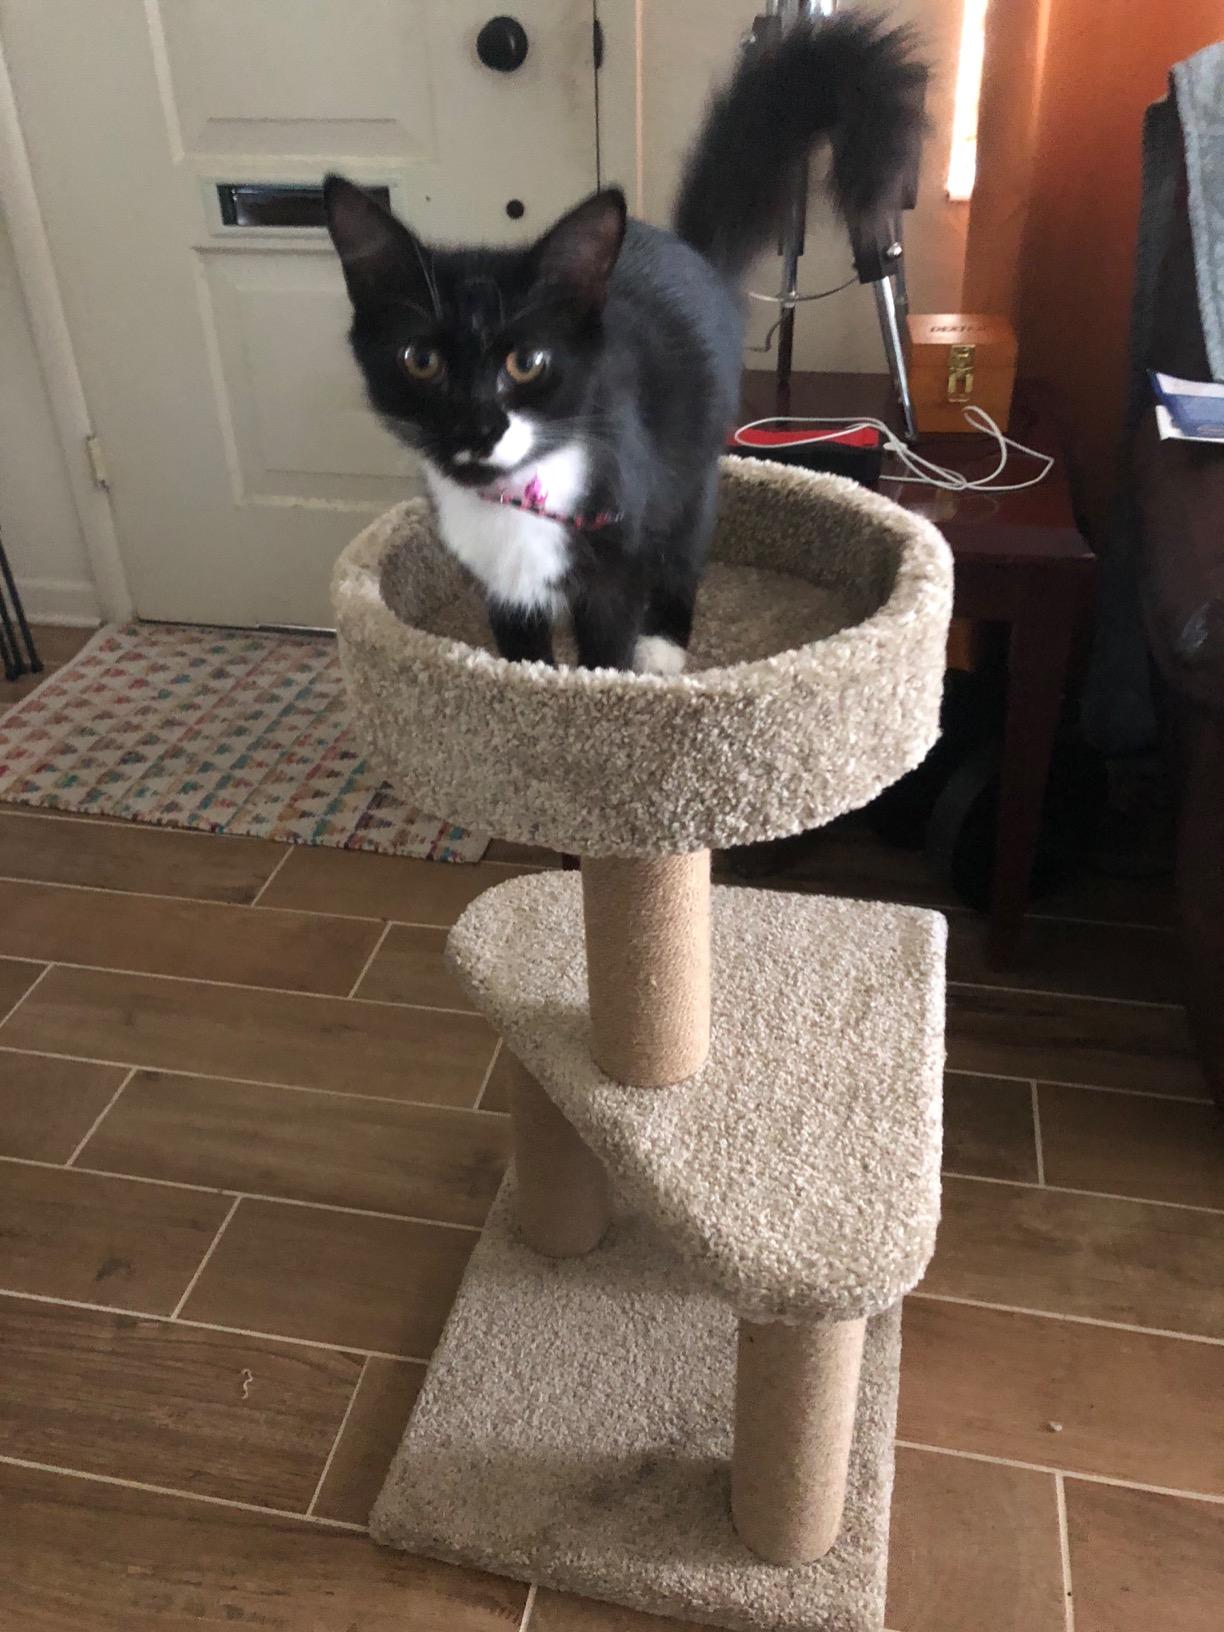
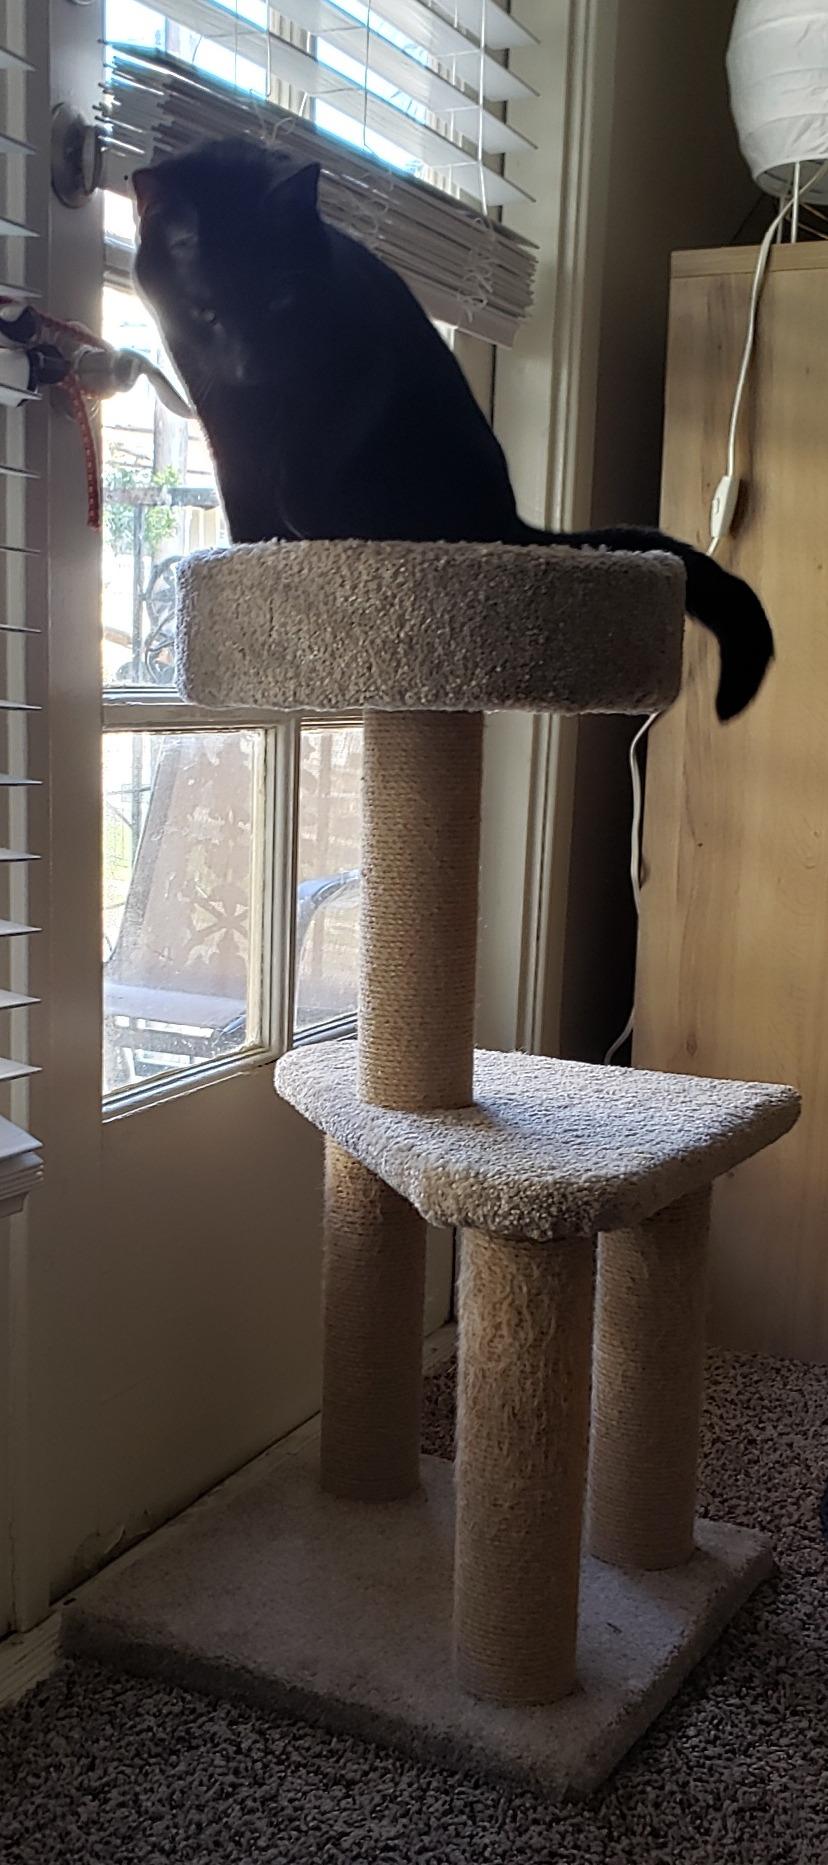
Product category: items_cat tree
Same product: yes